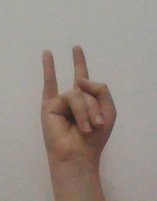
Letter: la